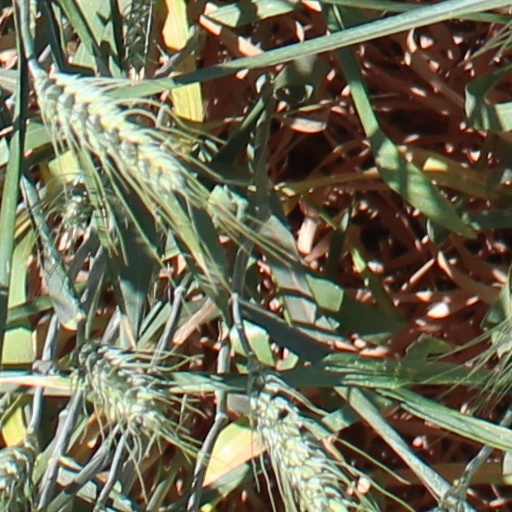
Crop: wheat